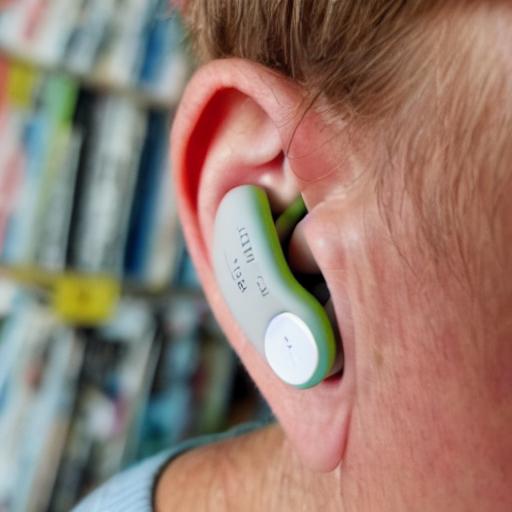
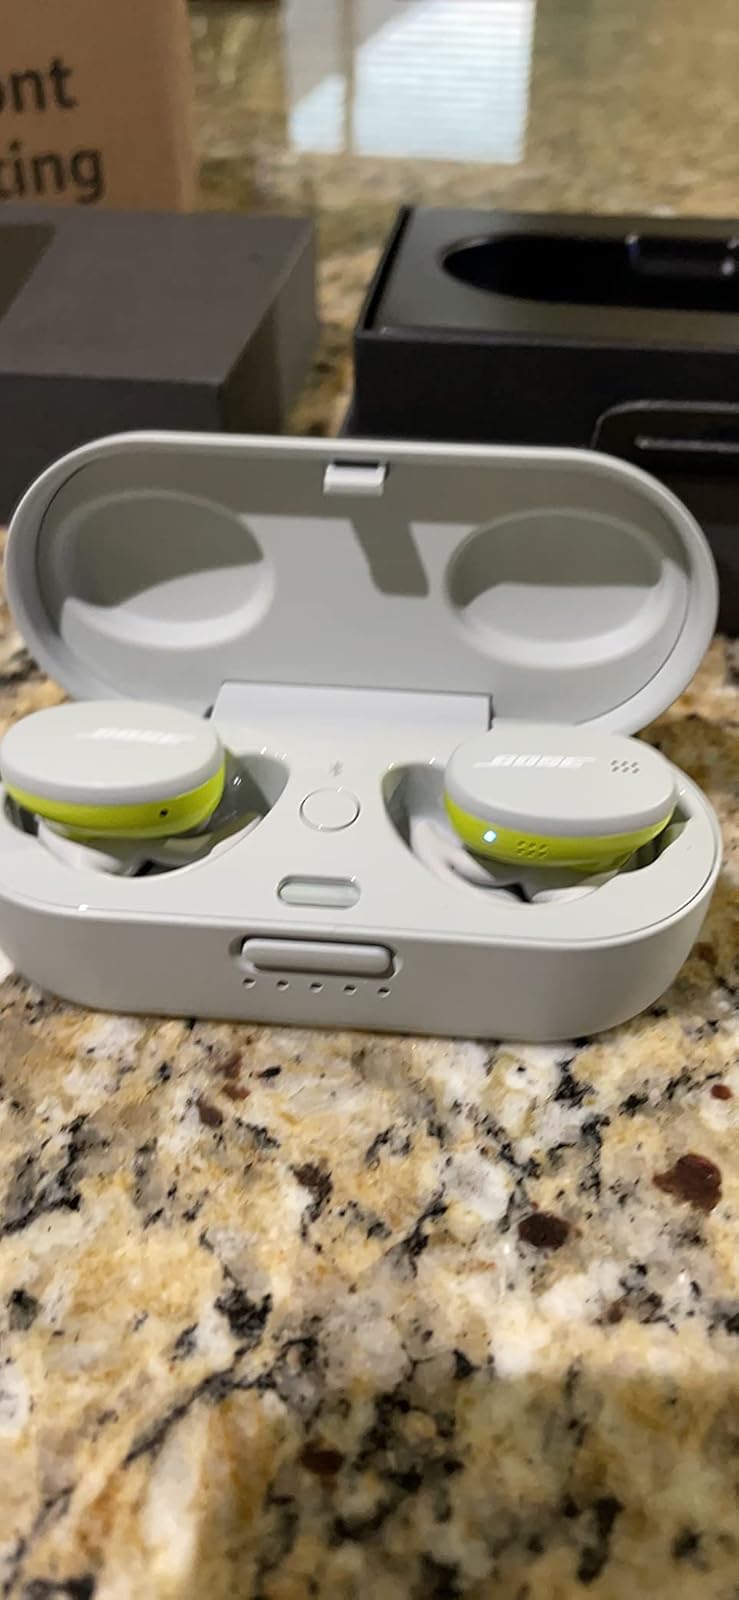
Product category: earbuds
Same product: no